John Philip Sousa Baton

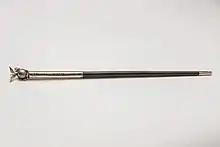
Image of John Philip Sousa Baton

The John Philip Sousa Baton is a conducting baton originally presented to John Philip Sousa upon his resignation as the director of the United States Marine Band. After his death, it was donated to the Marine Band, and since it has been traditionally passed to the new director from the outgoing director of the band during the change of command ceremonies.